Kazys Bobelis

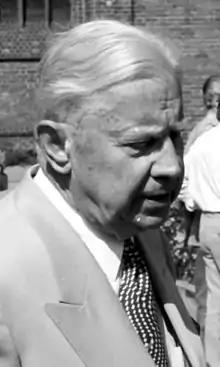
Kazys Bobelis in 1997

Bobelis was born in Kaunas. His father was Colonel Jurgis Bobelis (1885–1954). In 1941, Bobelis participated in the June Uprising against the Bolsheviks. Bobelis studied medicine at Vytautas Magnus University (Lithuania), University of Graz (Austria) and University of Tübingen (Germany). In 1948, he graduated maxima cum laude from Tübingen. In 1949 he moved to the United States and lived in Chicago, working as a surgeon. From 1962 to 1972, he was a professor of clinical surgery at Loyola University Chicago. From 1978 to 1991 he was a private doctor.